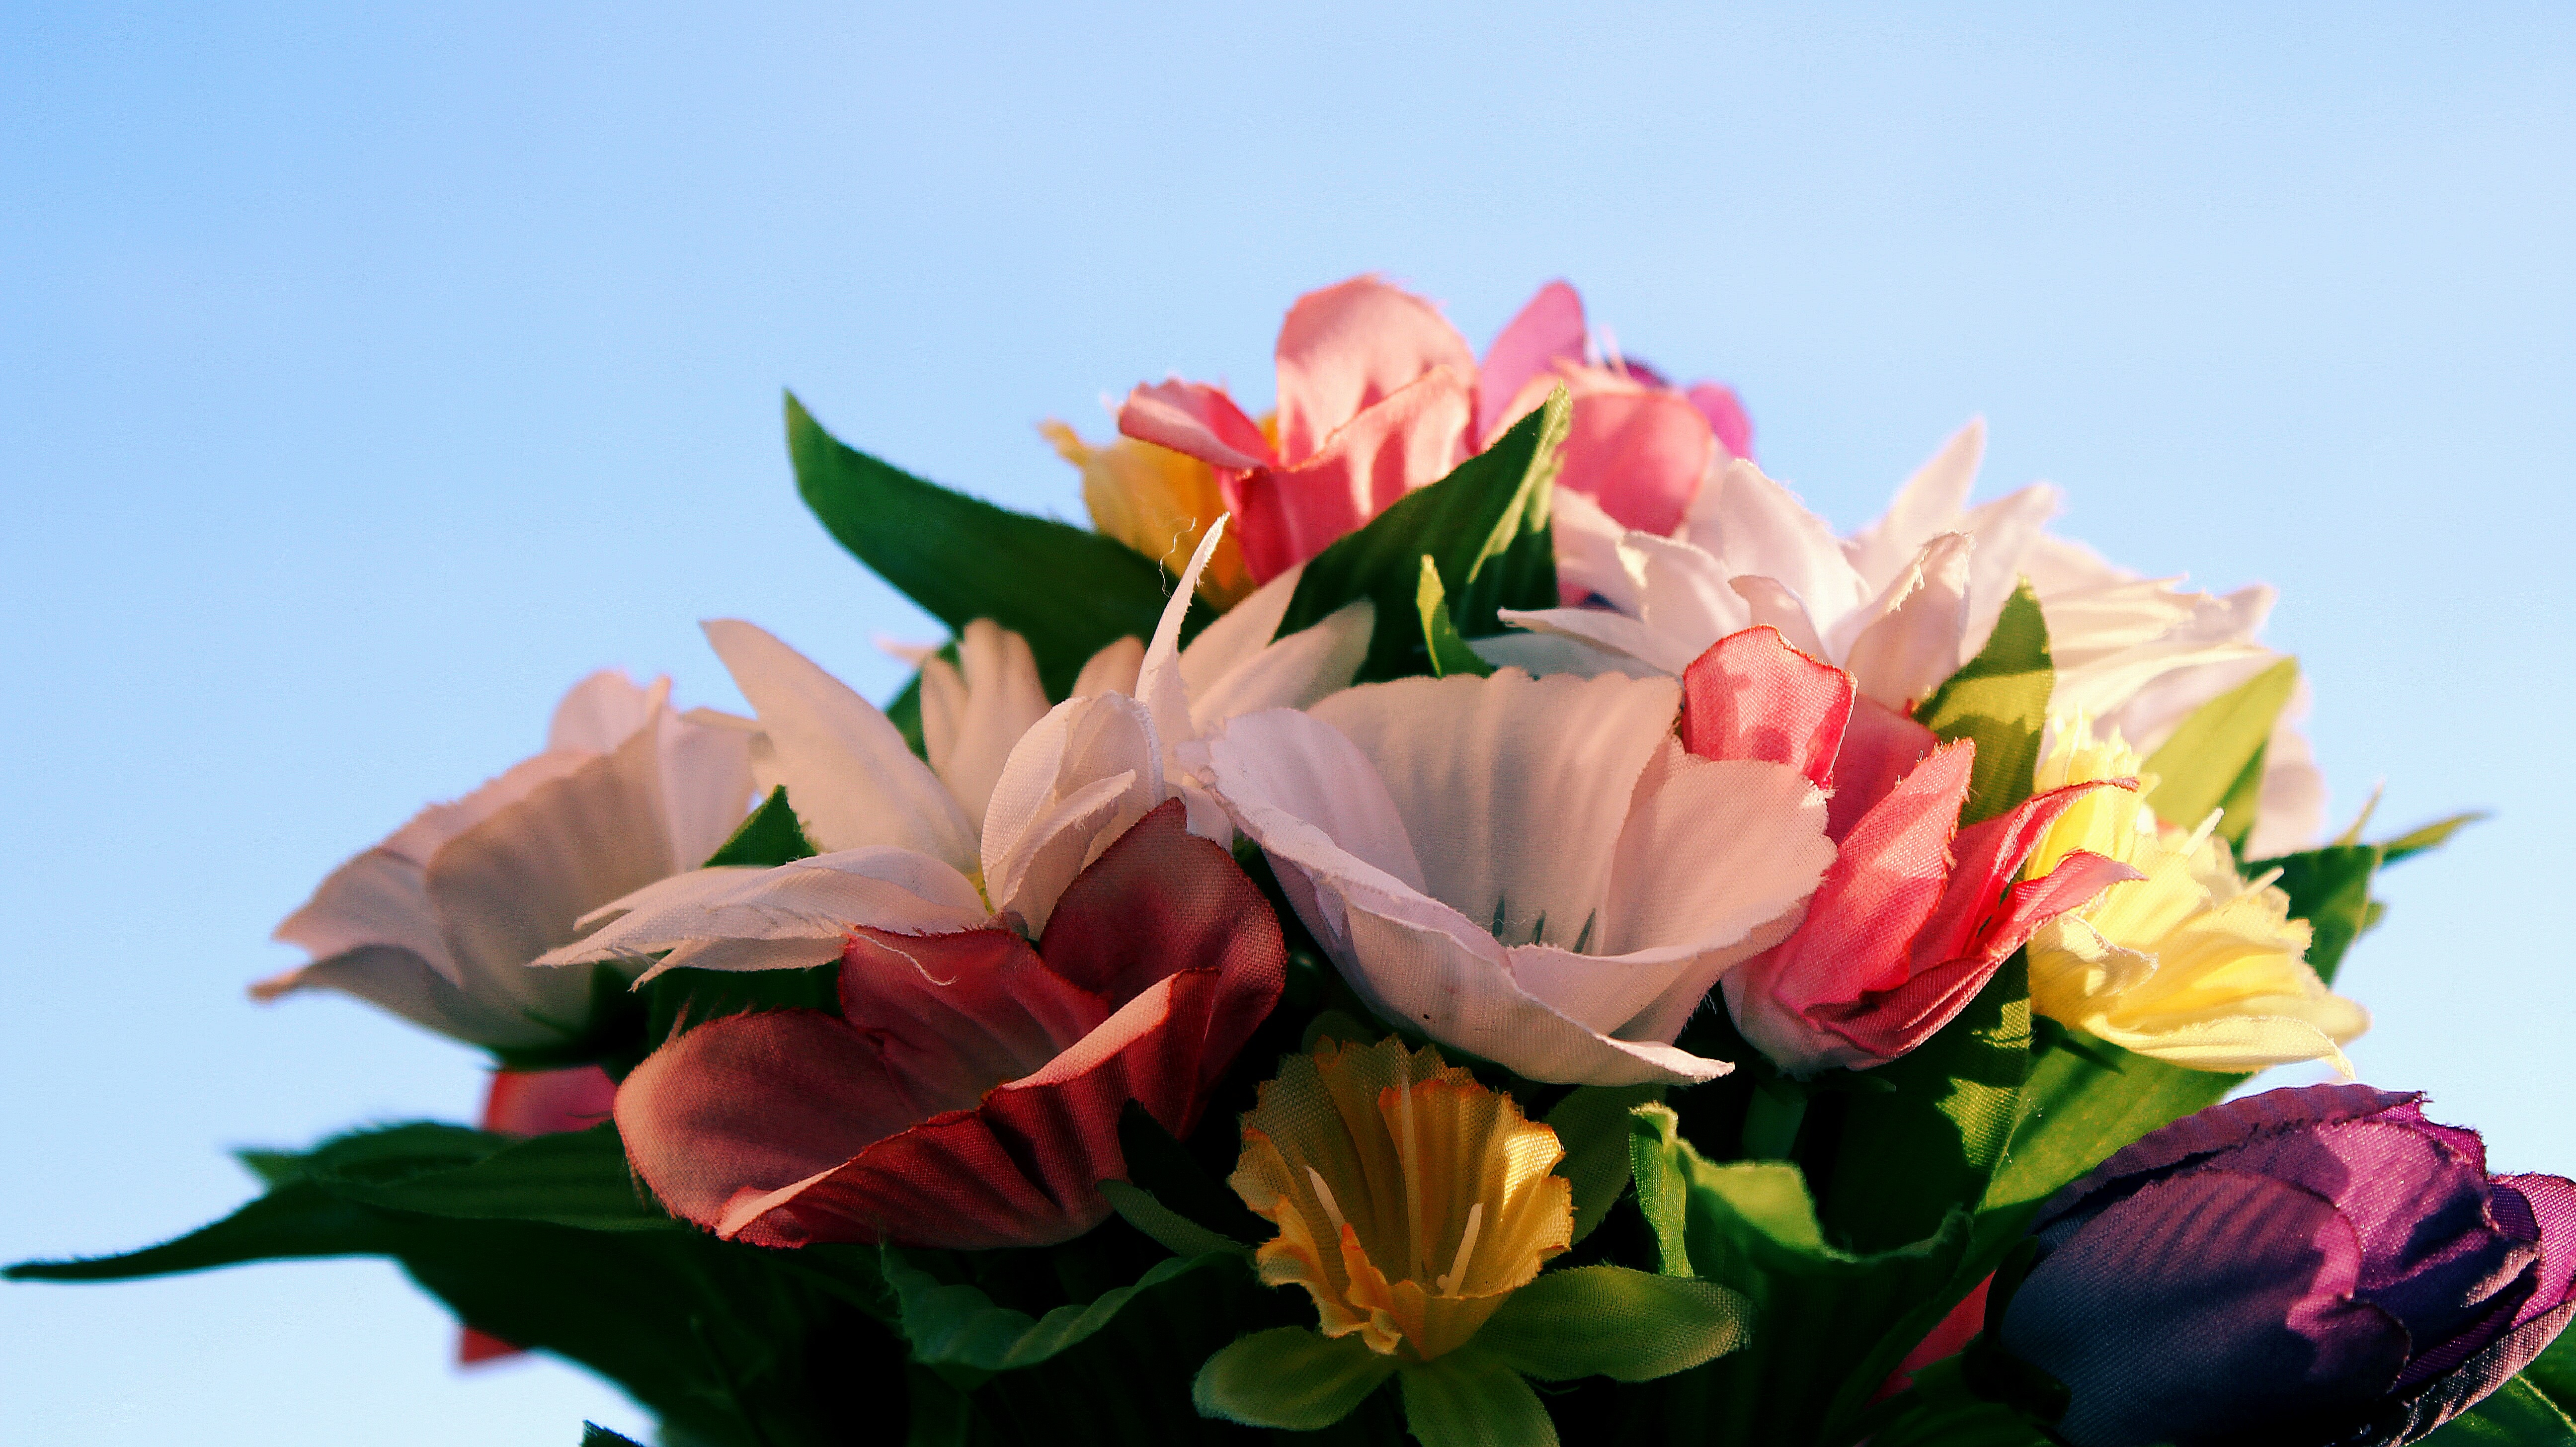
blossom, snow, cold, winter, plant, sky, wood, flower, petal, panorama, balcony, tulip, bouquet, vase, spring, holiday, botany, freeze, blue, pink, flora, flowers, clouds, background, gold, mountains, outlook, postcard, poster, bavaria, lily, birthday, floristry, greetings, macro photography, out of focus, flowering plant, flower bouquet, floral design, land plant, flower arranging, artificial plants